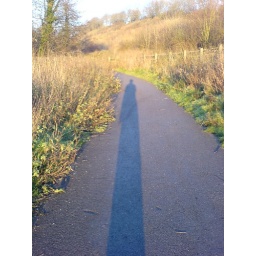
A frosty December dog walk in the water medows.